Johann Andreas Eisenmenger

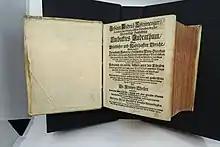
1711 edition of Entdecktes Judentum, in the collection of the Jewish Museum of Switzerland.

The method Eisenmenger employed in this work has been called both 'coarsely literalist and non-contextual' and 'rigorously scholarly and exegetical', involving the use only of Jewish sources for references, without forging or inventing anything. Having collected citations from 193 books and rabbinical tracts not only in Hebrew and Aramaic but also in Yiddish, all accompanied by German translations ranging over legal issues, cabala, homiletics, philosophy, ethics and polemics against both Islam and Christianity, he published his "Entdecktes Judenthum" (English titles include "Judaism Unveiled", "Judaism Discovered", "Judaism Revealed", and "Judaism Unmasked", with the latter title most commonly used), which has served as a source for detractors of Talmudic literature down to the present day. Eisenmenger made considerable use of works written by Jewish converts to Christianity, such as Samuel Friedrich Brenz's "Jüdischer abgestreiffter Schlangen-Balg" ("Jewish cast-off snakeskin", 1614), to bolster his anti-Jewish charges.